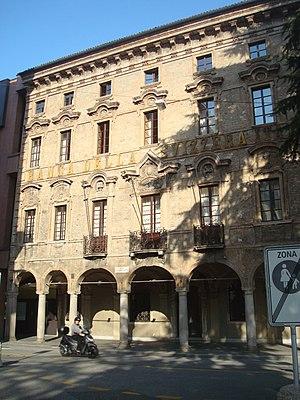
Palazzo Riva, Via Massimiliano Magatti 2, à Lugano, canton du Tessin, Suisse - siège de la banque de la Suisse Italienne
Cette liste présente les biens culturels d'importance nationale dans le canton du Tessin. Cette liste correspond à l'édition 2009 de l'Inventaire Suisse des biens culturels d'importance nationale pour le canton du Tessin. Il est trié par commune et inclus : 150 bâtiments séparés, 26 collections et 35 sites archéologiques.